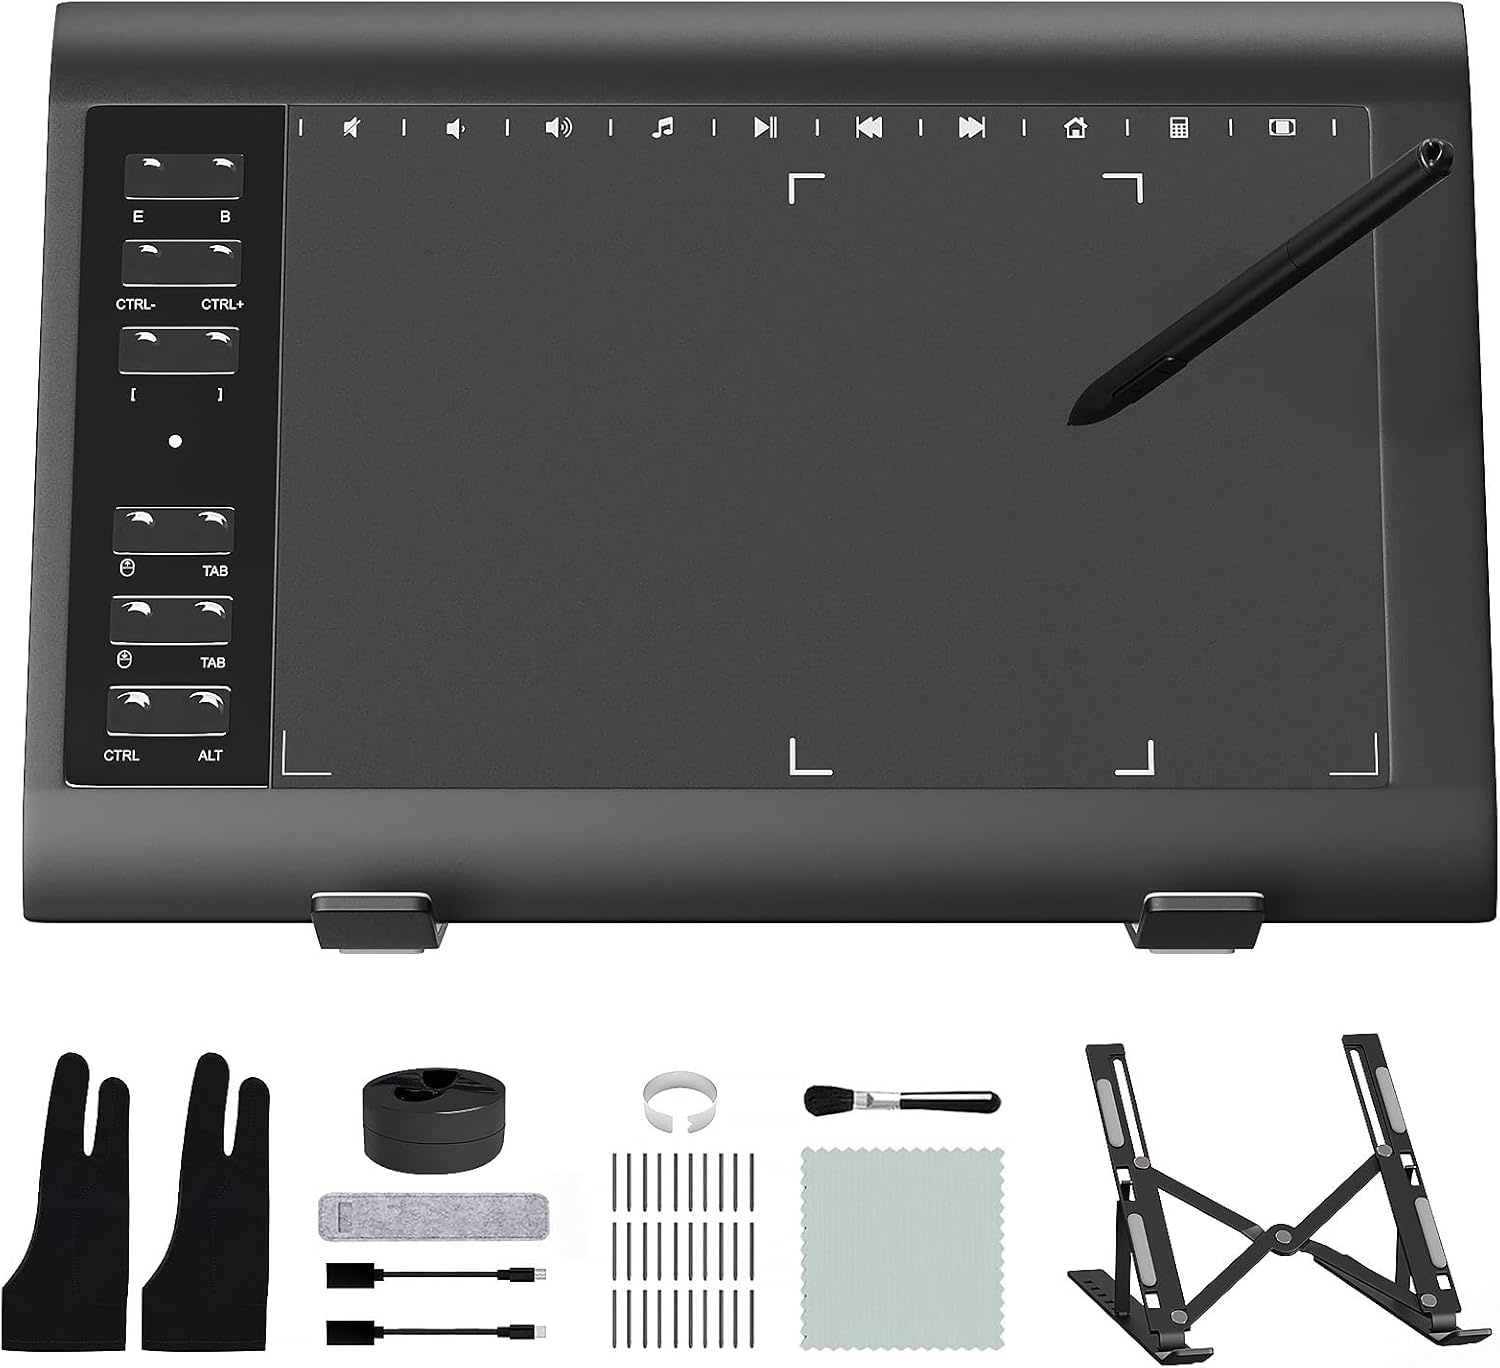
Graphic Drawing Tablet, ienRon 10x6.25 Inch,Digital Graphics Tablets for PC and Computer/Pad- 8192 Pressure Battery-Free Pen, 12 Hot Keys, Compatible Windows/Android, Includes Stand,Good Gifts,Black
Overview Brand : ienRon Connectivity Technology : USB Pressure Sensitivity : 8192 Levels Operating System : Android OS, Mac OS X 10.7 and above, Windows7 and above Special Feature : 12 Customizable Shortcuts Keys, 5080lpi, 60° Tilt Support, Battery-Free Stylus About this item Graphic Drawing Tablet Wide Compatibility: This ienRon IES1060 drawing tablet is compatible with Windows XP, 7, 8, 10, 11 and later versions, Android 5.0 and above; Mac OS 10.7.0 and later versions. Not for iPhone/iPad/Chromebook. This drawing pad works seamlessly with most major creative drawing software such as Photoshop, SAI, FlipaClip, Medibang, Adobe Illustrator, Lightroom, and supports Microsoft Office. It is also suitable for left-handed users Drawing tablet for pc Customizable Shortcuts for Enhanced Efficiency: ienRon art tablet featuring 12 customizable shortcuts keys and 10 soft multimedia keys, the ienRon drawing tablet allows you to personalize your favorite shortcuts, enhancing convenience and efficiency in different software applications. This makes it ideal as a drawing Pad for PC Drawing tablet for pc and computer with Battery-Free Pen with Advanced Tilt Functionality: This computer graphics tablets Equipped with an innovative battery-free stylus that requires no charging and comes with 30 replacement nibs, offers 60° tilt recognition, providing precise cursor positioning at various angles. With 8192 levels of pressure sensitivity, it ensures accurate control over line thickness, adding depth and shading to your artwork Digital drawing tablet for User-Friendly Design: This digital drawing tablet is designed to be very user-friendly. Simply connect it to your personal computer or laptop, download and install the driver from the official website, and start creating immediately. Note: This graphic drawing tablet requires connection to a computer, laptop, or an Android-based tablet or smartphone to function Good Gifts for Beginner Drawing Pad: The ienRon drawing pad for computer is tailor-made for beginners in drawing, design, teaching, photo editing, and more. It’s the perfect starting point for anyone's journey into digital art, unlocking boundless creative inspiration
Brand: ienRon
Category: Electronics > Electronics Accessories > Computer Components > Input Devices > Graphics Tablets